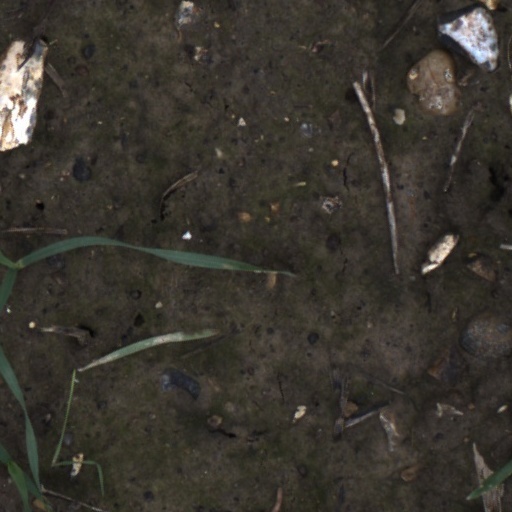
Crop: wheat